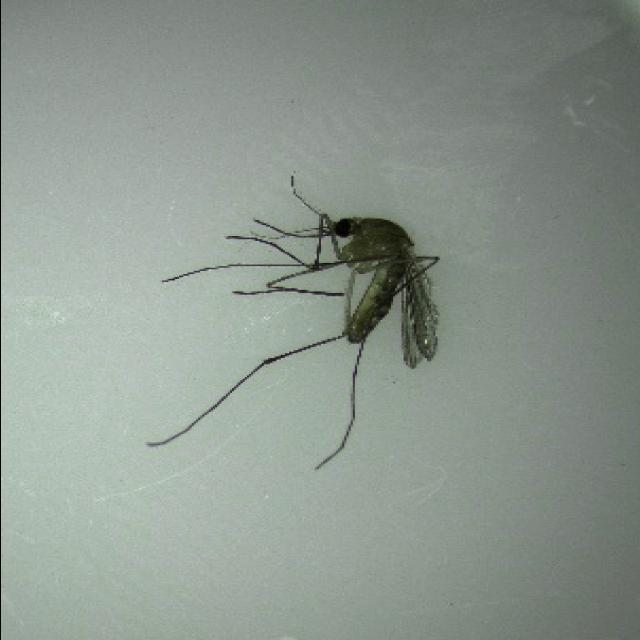
Species: culex_pipiens